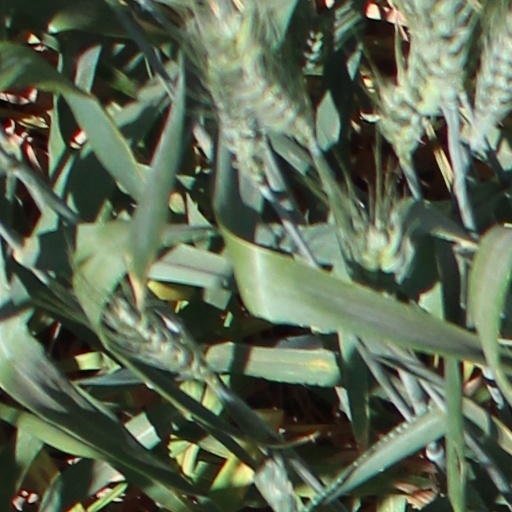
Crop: wheat